Robbie Gould

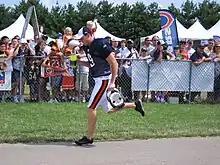
Gould at 2008 summer training camp

Despite the difference in spelling, his surname ("Gould") uses the same pronunciation as the element (gold): "gōld". This has prompted some announcers to make announcements such as "Robbie Gould is gold", "Solid Gould" or "Good as Gould" upon his successful field goal attempts.